Troupes de la Marine

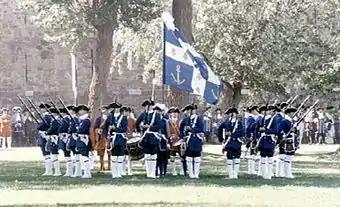
Troupes de la Marine in formation.

The Troupes de la Marine was a French military formation founded by Cardinal Richelieu in 1622. It was under the denomination of "Compagnie ordinaire de la mer", originally intended to form the garrisons of the ships of the King. It was in 1674 that Jean-Baptiste Colbert decided to make permanent colonial troops and give them the name of Compagnies Franches de la Marine.